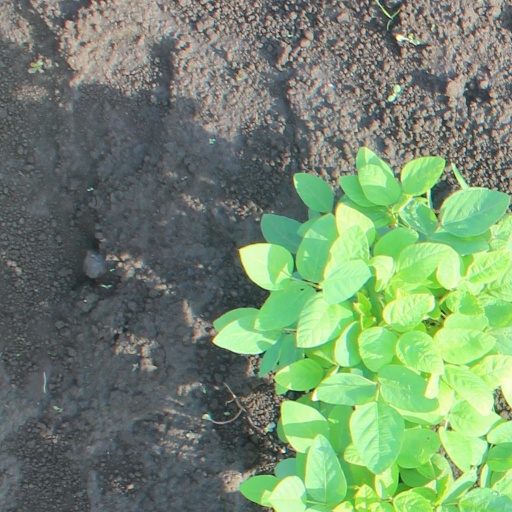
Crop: soybean